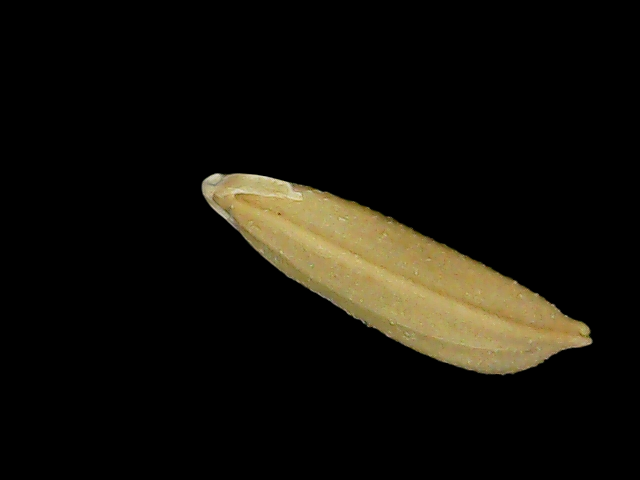
Rice variety: Bd75